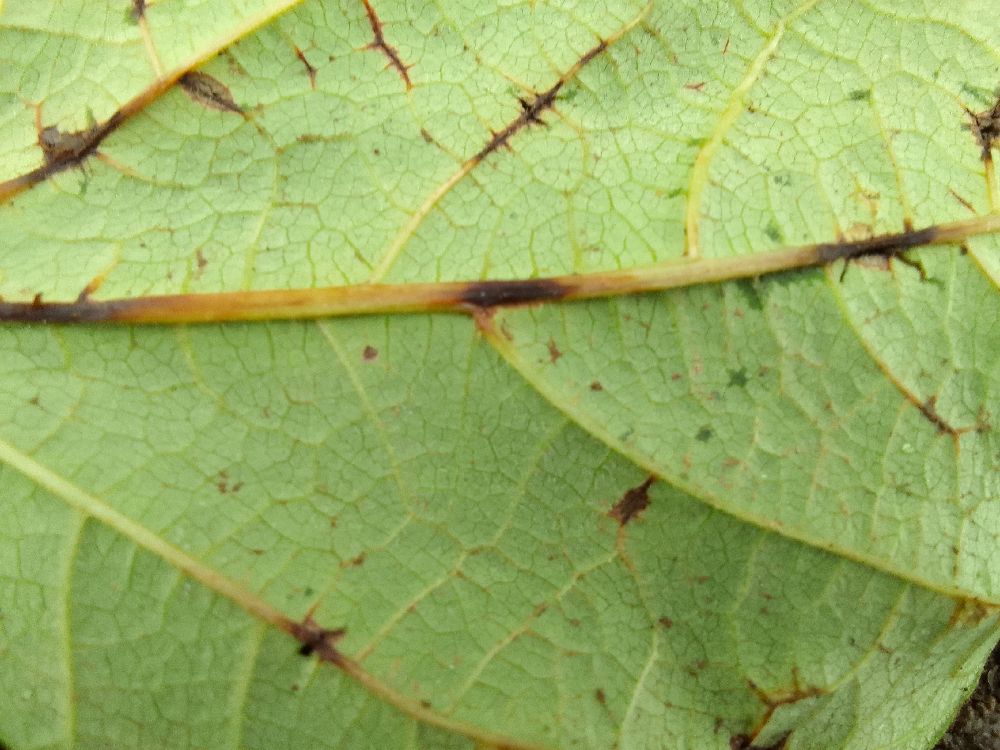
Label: anthracnose